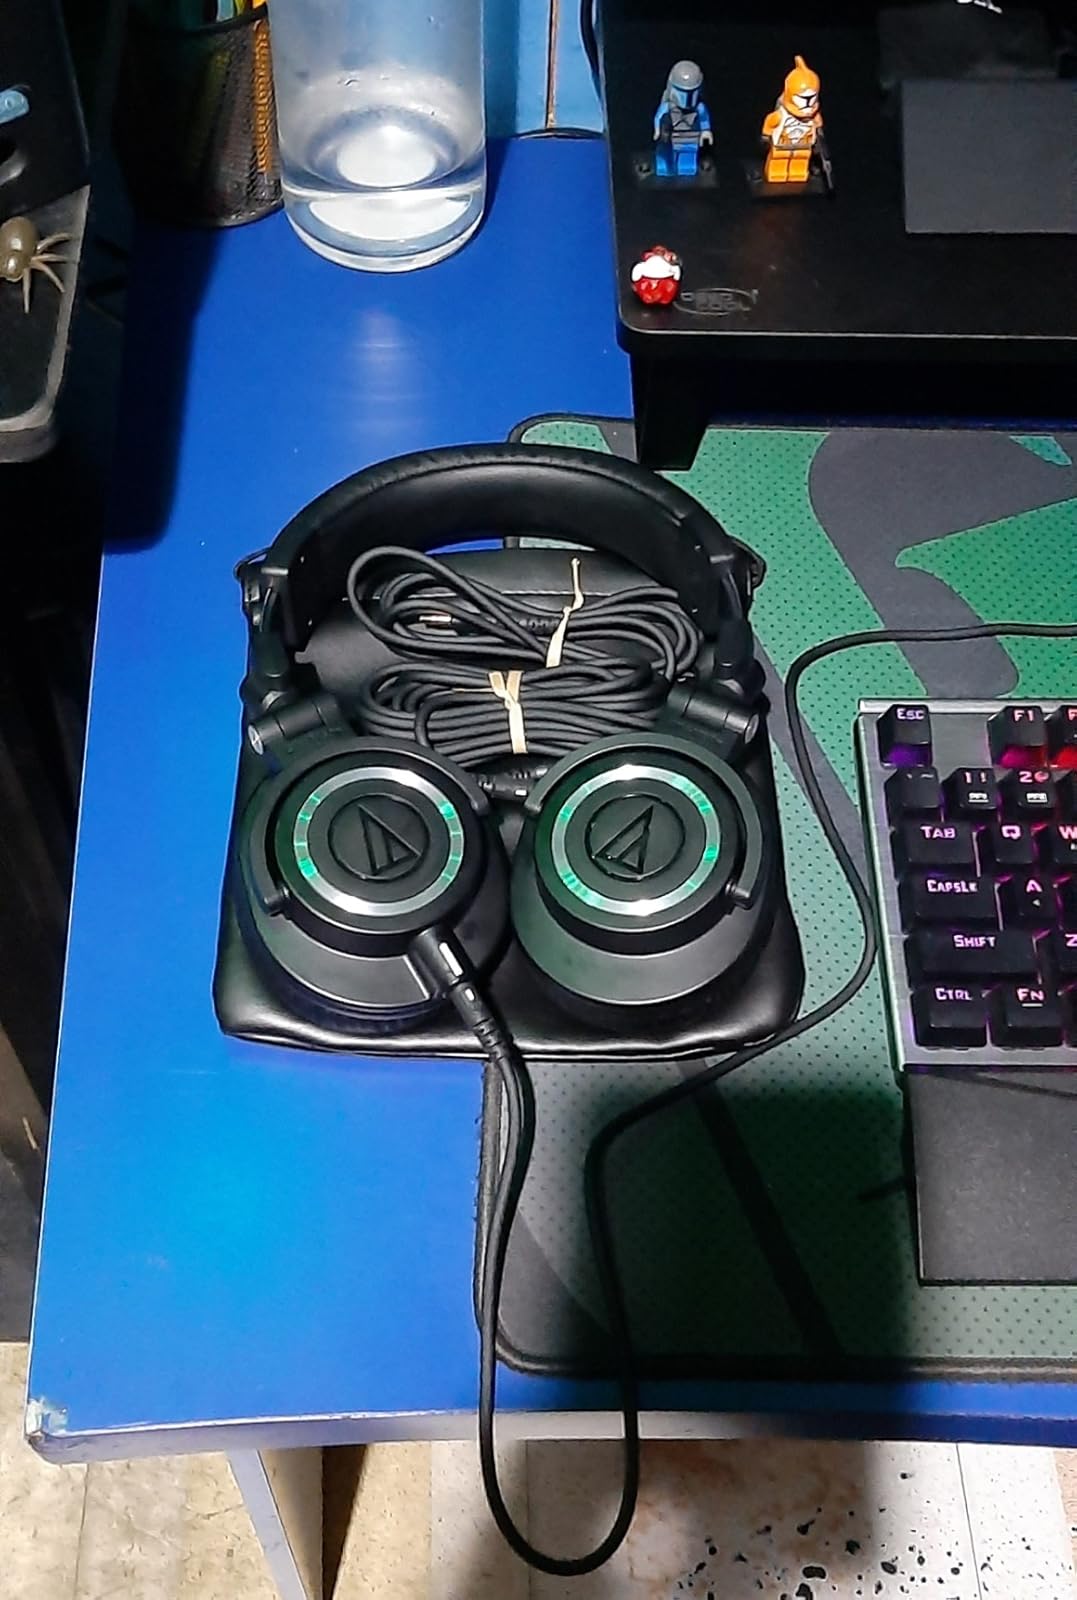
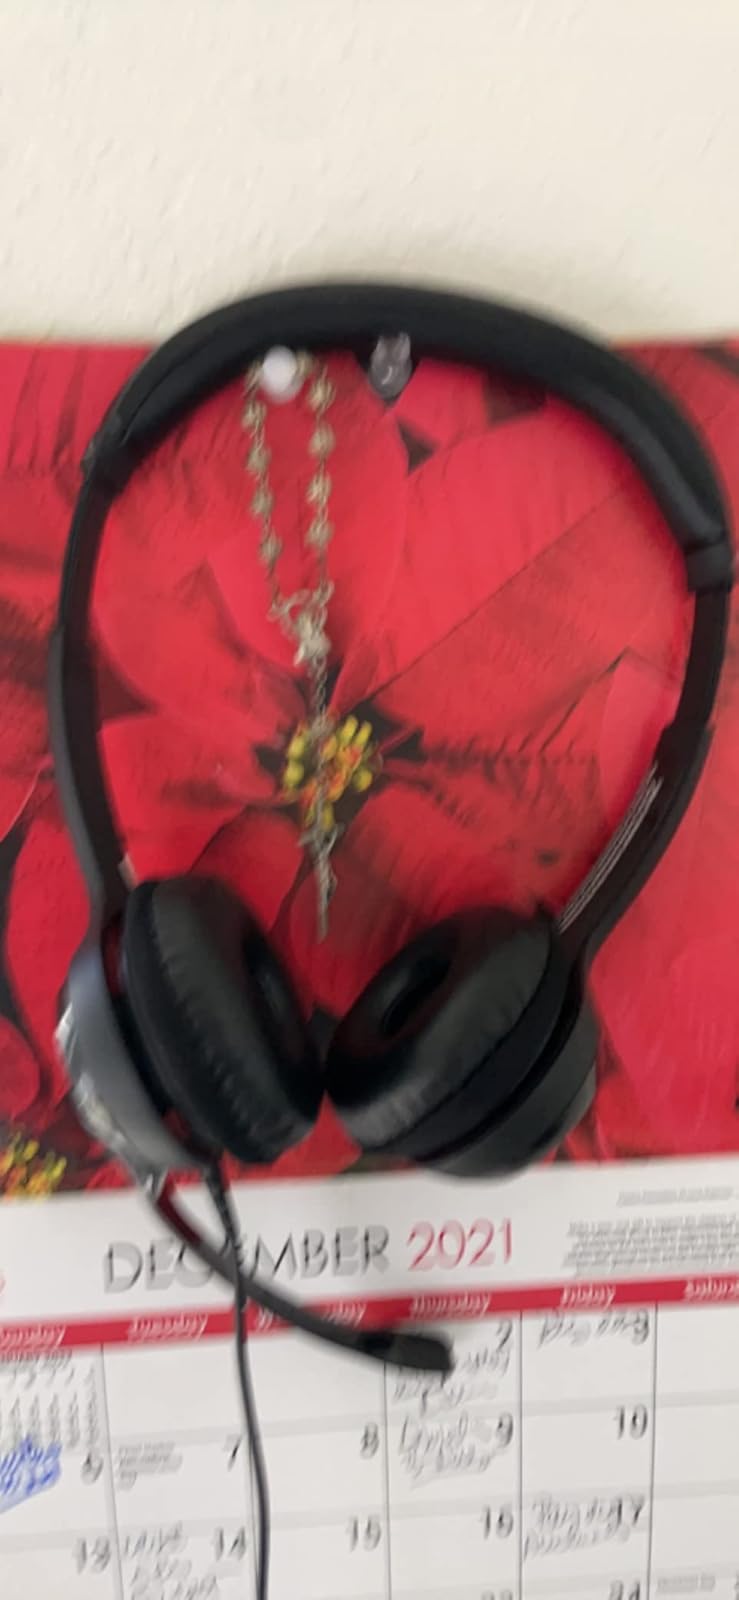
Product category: headphones
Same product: no